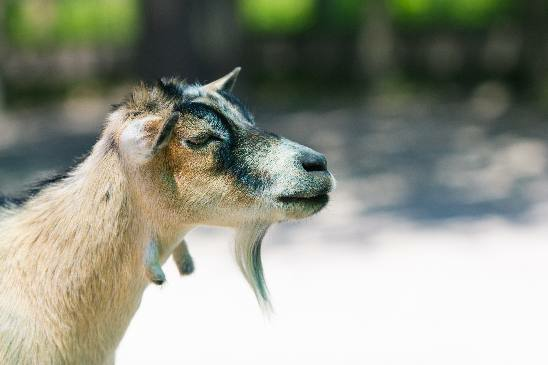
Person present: No